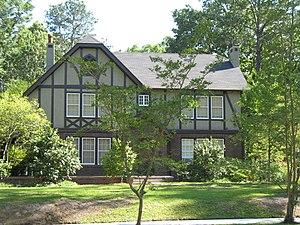
L'Eudora Welty House est une maison américaine située à Jackson, dans le comté de Hinds, au Mississippi. Résidence d'Eudora Welty pendant près de 80 ans, elle est inscrite au Registre national des lieux historiques depuis le 21 novembre 2002 et est classée National Historic Landmark depuis le 18 août 2004.